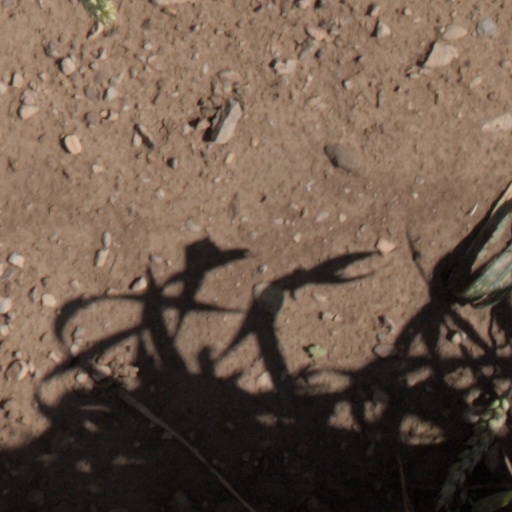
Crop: wheat